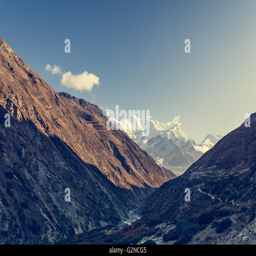
river flowing through a mountain valley